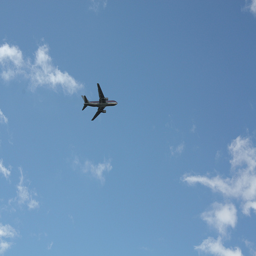
A plane flying in the sky on a slightly cloudy day.
Single airplane operating in the sky on a clear day.
A airplane that is flying in the sky by the clouds.
there is a large plane flying high in the sky
A plane flies through a bright but cloudy sky.